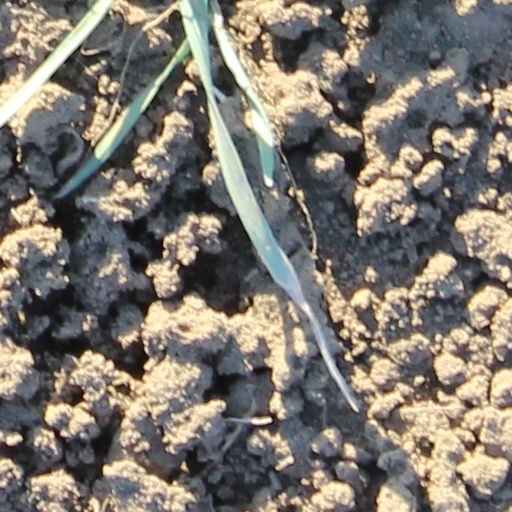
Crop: wheat